Virgin Islands National Park

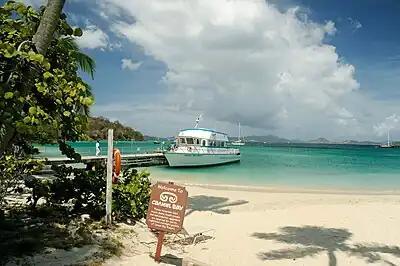
Caneel Bay

Visitors can stay in numerous resorts, hotels, and vacation villas near the park on St. John. Cinnamon Bay Campground is located inside the park, as is Caneel Bay Resort on the north shore which lies on Rockefeller's former personal estate. Overnight and day use mooring balls are available to boaters.